Process (computing)

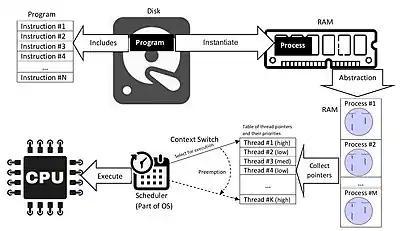

In computing, a process is the instance of a computer program that is being executed by one or many threads. There are many different process models, some of which are light weight, but almost all processes (even entire virtual machines) are rooted in an operating system (OS) process which comprises the program code, assigned system resources, physical and logical access permissions, and data structures to initiate, control and coordinate execution activity. Depending on the OS, a process may be made up of multiple threads of execution that execute instructions concurrently.